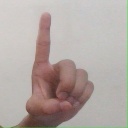
अक्षर: ड